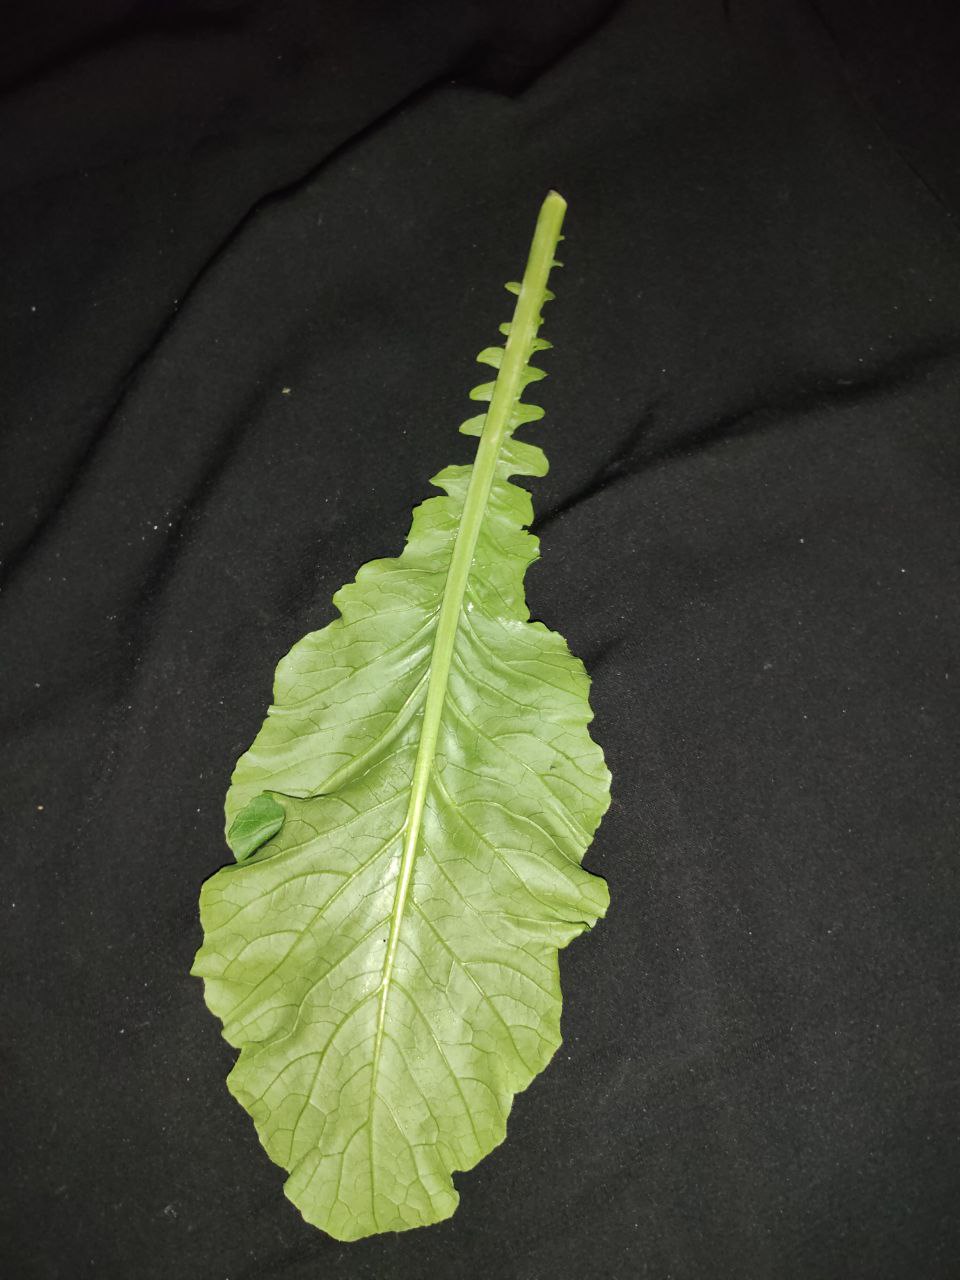
Label: Fresh leaf